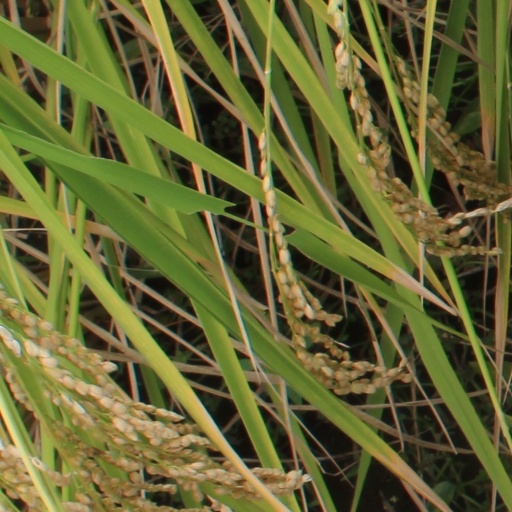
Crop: rice